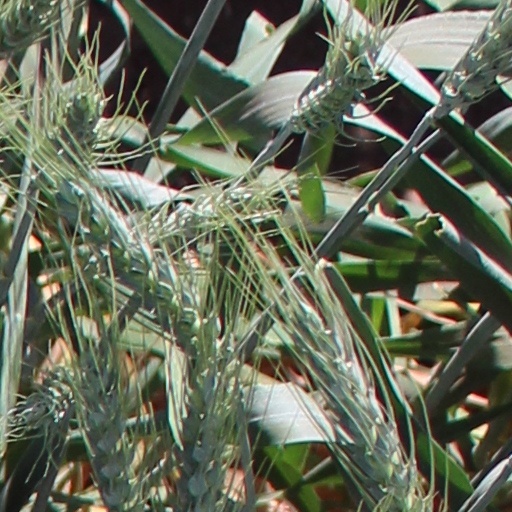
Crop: wheat